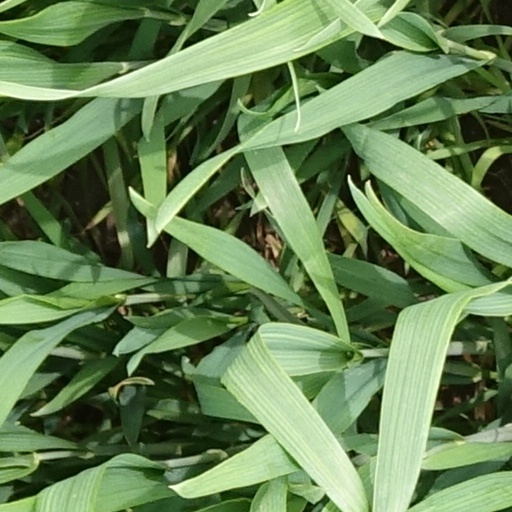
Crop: wheat